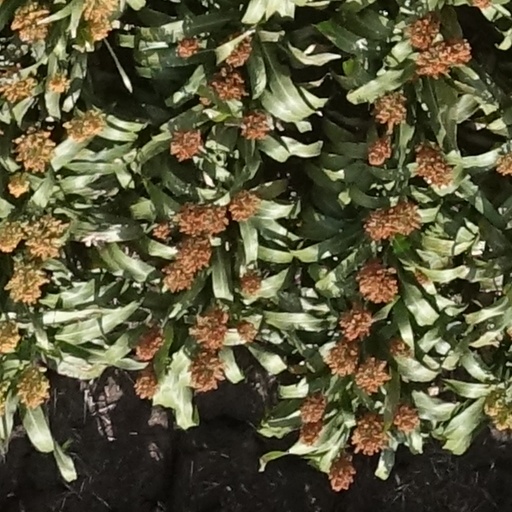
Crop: sorghum